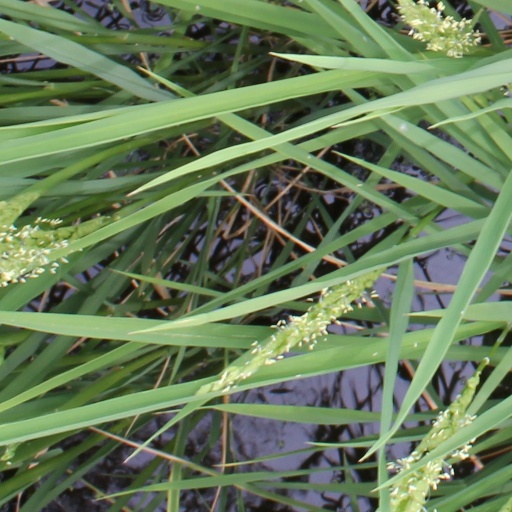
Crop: rice